Hyaena Gallery

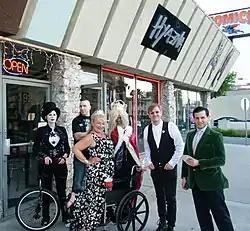
Artists gather outside Hyaena Gallery for a book signing (L to R) artist Spinestealer, owner Bill Shafer, Public Access star Francine Dancer, author and illustrator Lorin Morgan-Richards, and magician Joseph Schneider. Burbank, California, 2010.

Hyaena Gallery is located in Burbank, California with a specialty in macabre, low-brow and outsider art.